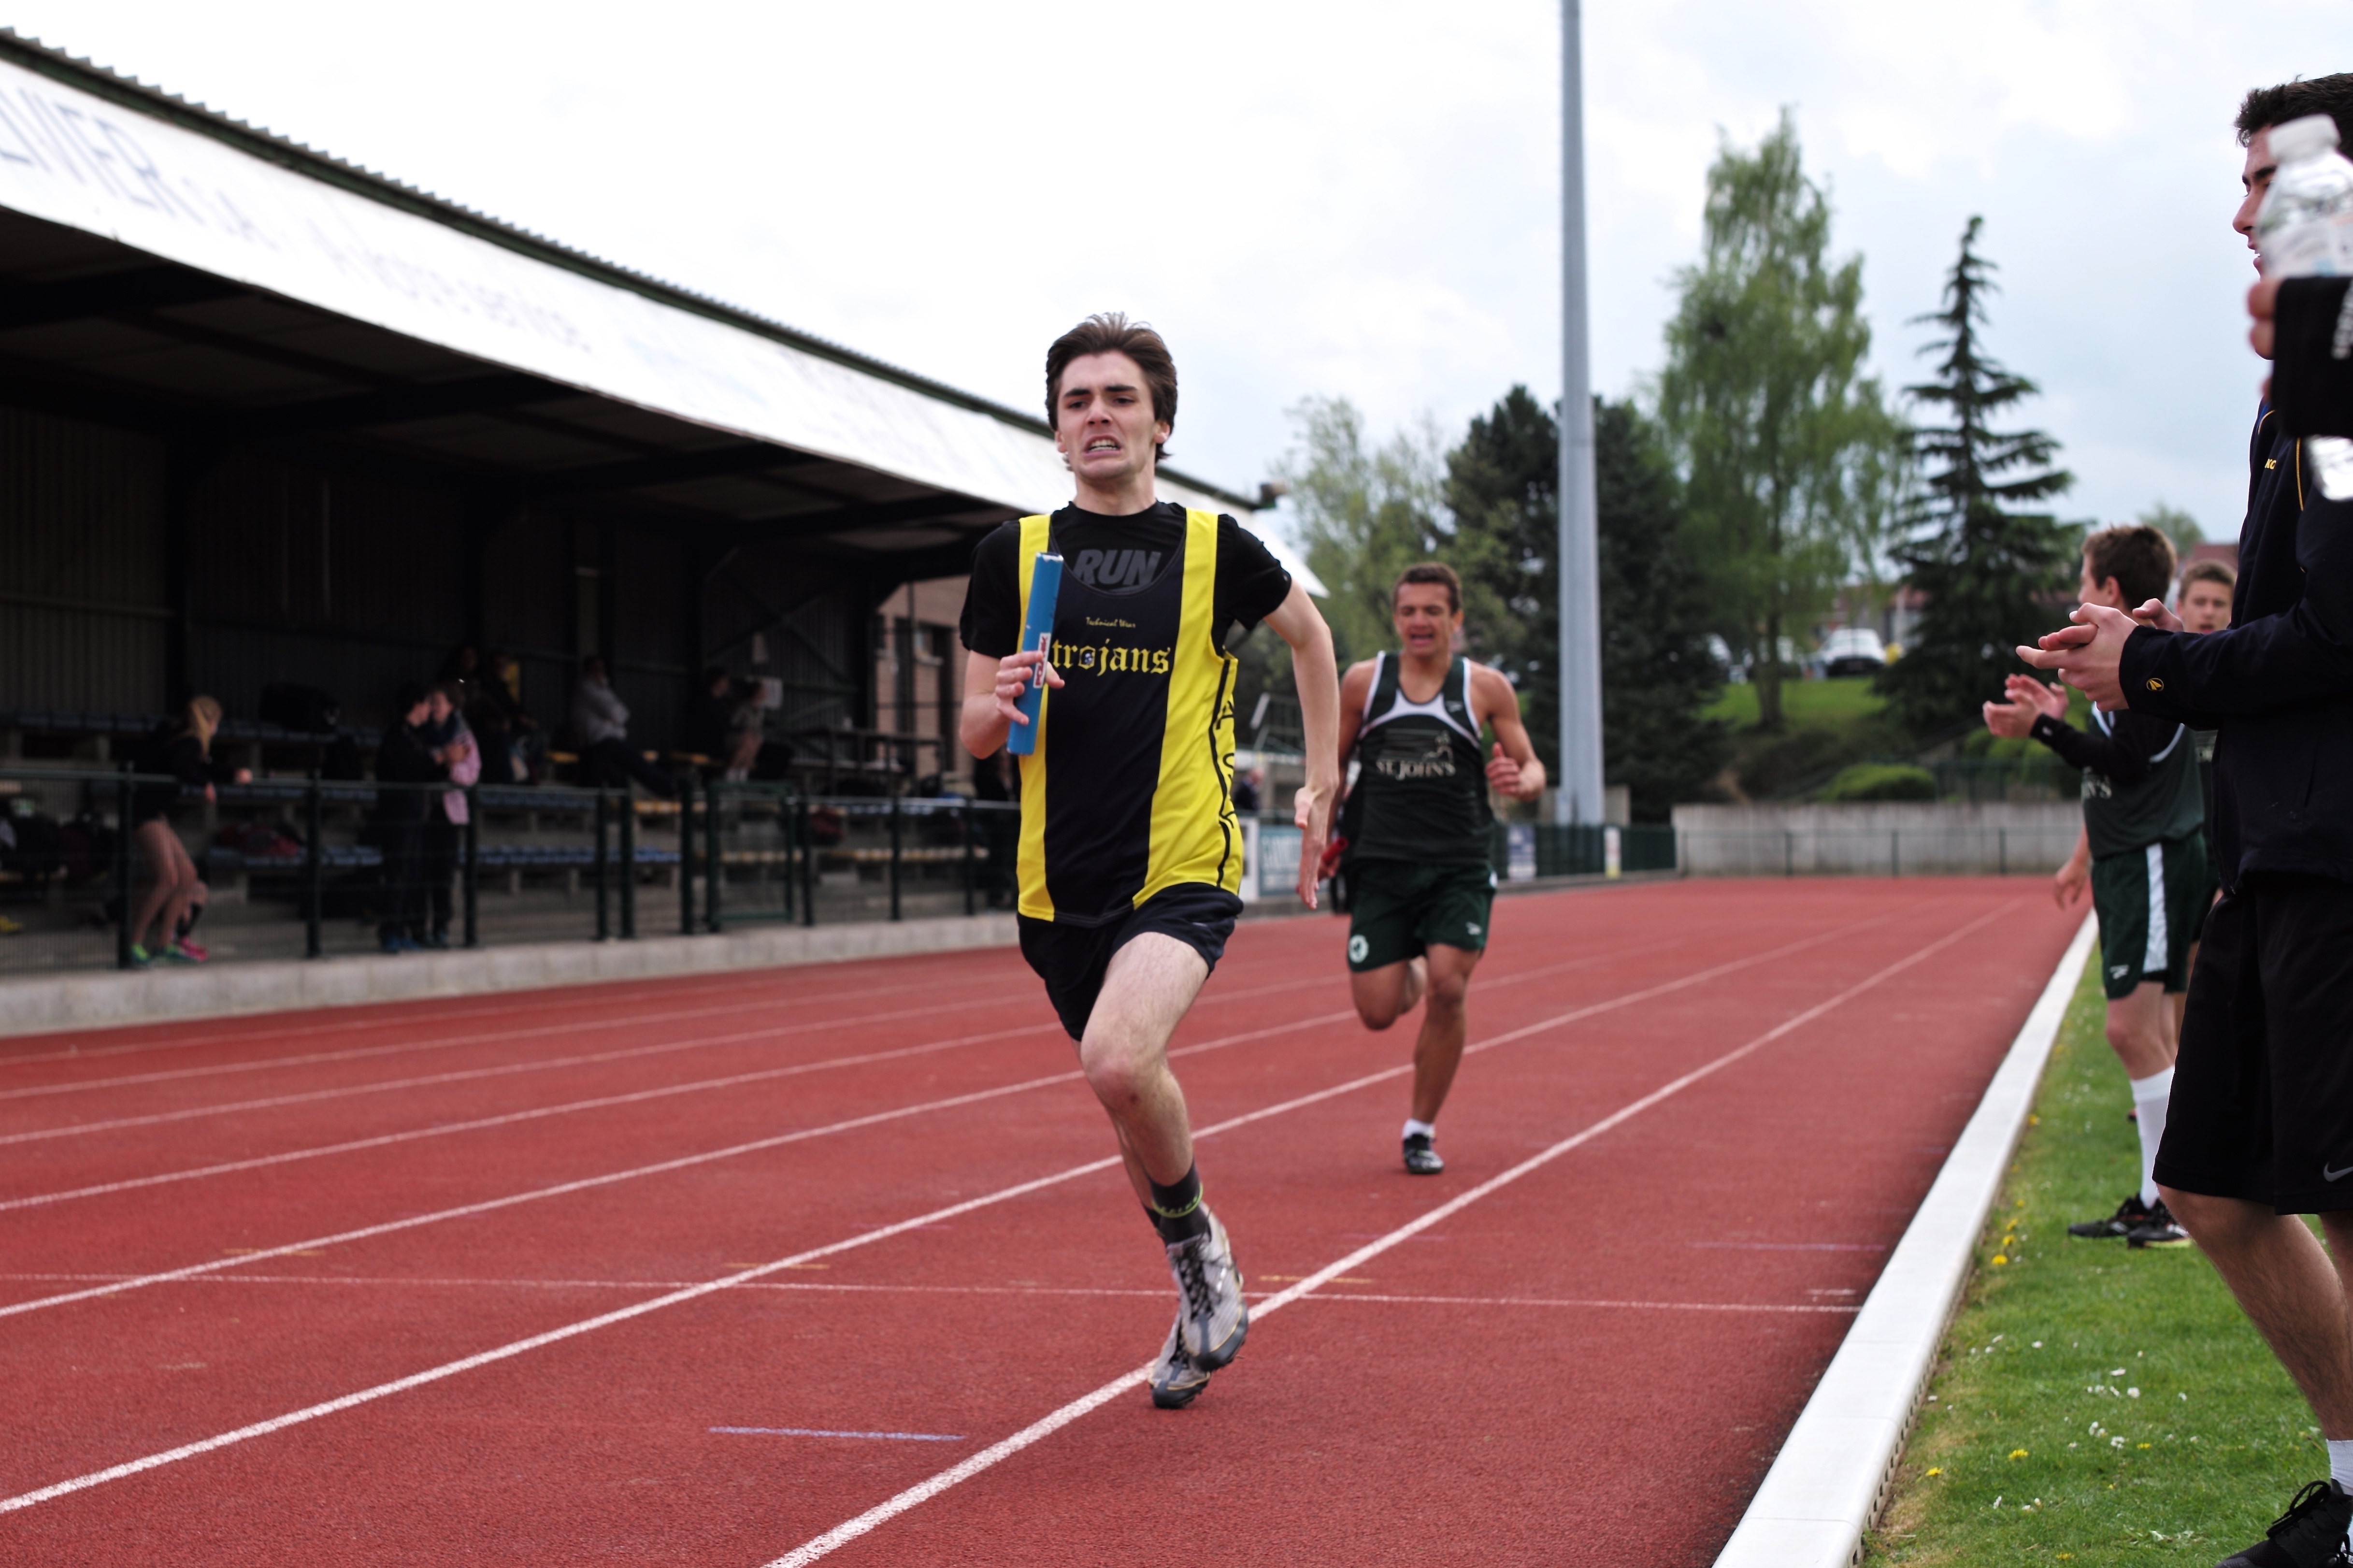
track, run, runner, ash, belgium, race, competition, holland, hague, netherlands, international, girls, m, american, sports, boys, 50, school, runners, junior, leica, 240, summilux, varsity, athletics, meet, waterloo, sprint, stjohns, human action, endurance sports, duathlon, track and field athletics, middle distance running, 800 metres